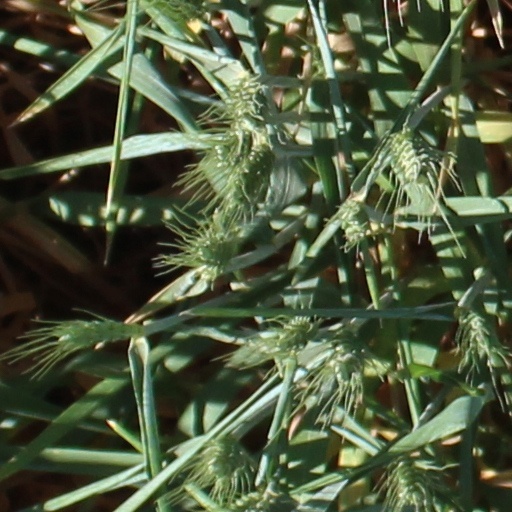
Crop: wheat